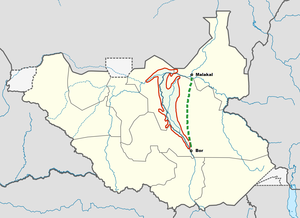
Le canal de Jonglei est un projet de canal dans le Soudan du Sud. L'enjeu du canal est d'éviter au Nil blanc de parcourir le marais du Sudd où s'évapore une grande partie de l'eau du fleuve. Le canal aurait permis ainsi une plus grande consommation d'eau pour le Soudan et l'Égypte, en faisant disparaitre les marais.